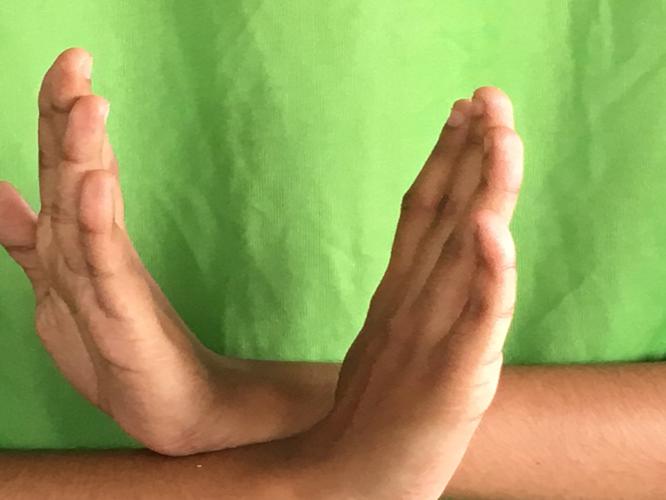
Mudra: Swastikam
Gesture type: double_hand